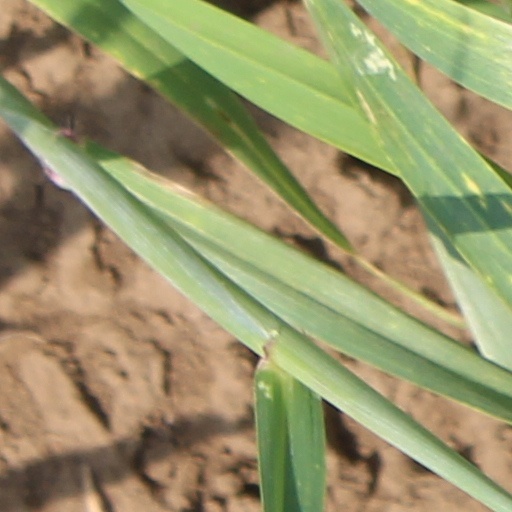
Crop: wheat